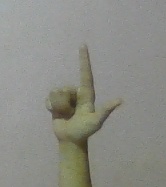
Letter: laam